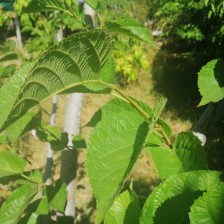
Variety: TaiwanStraberry